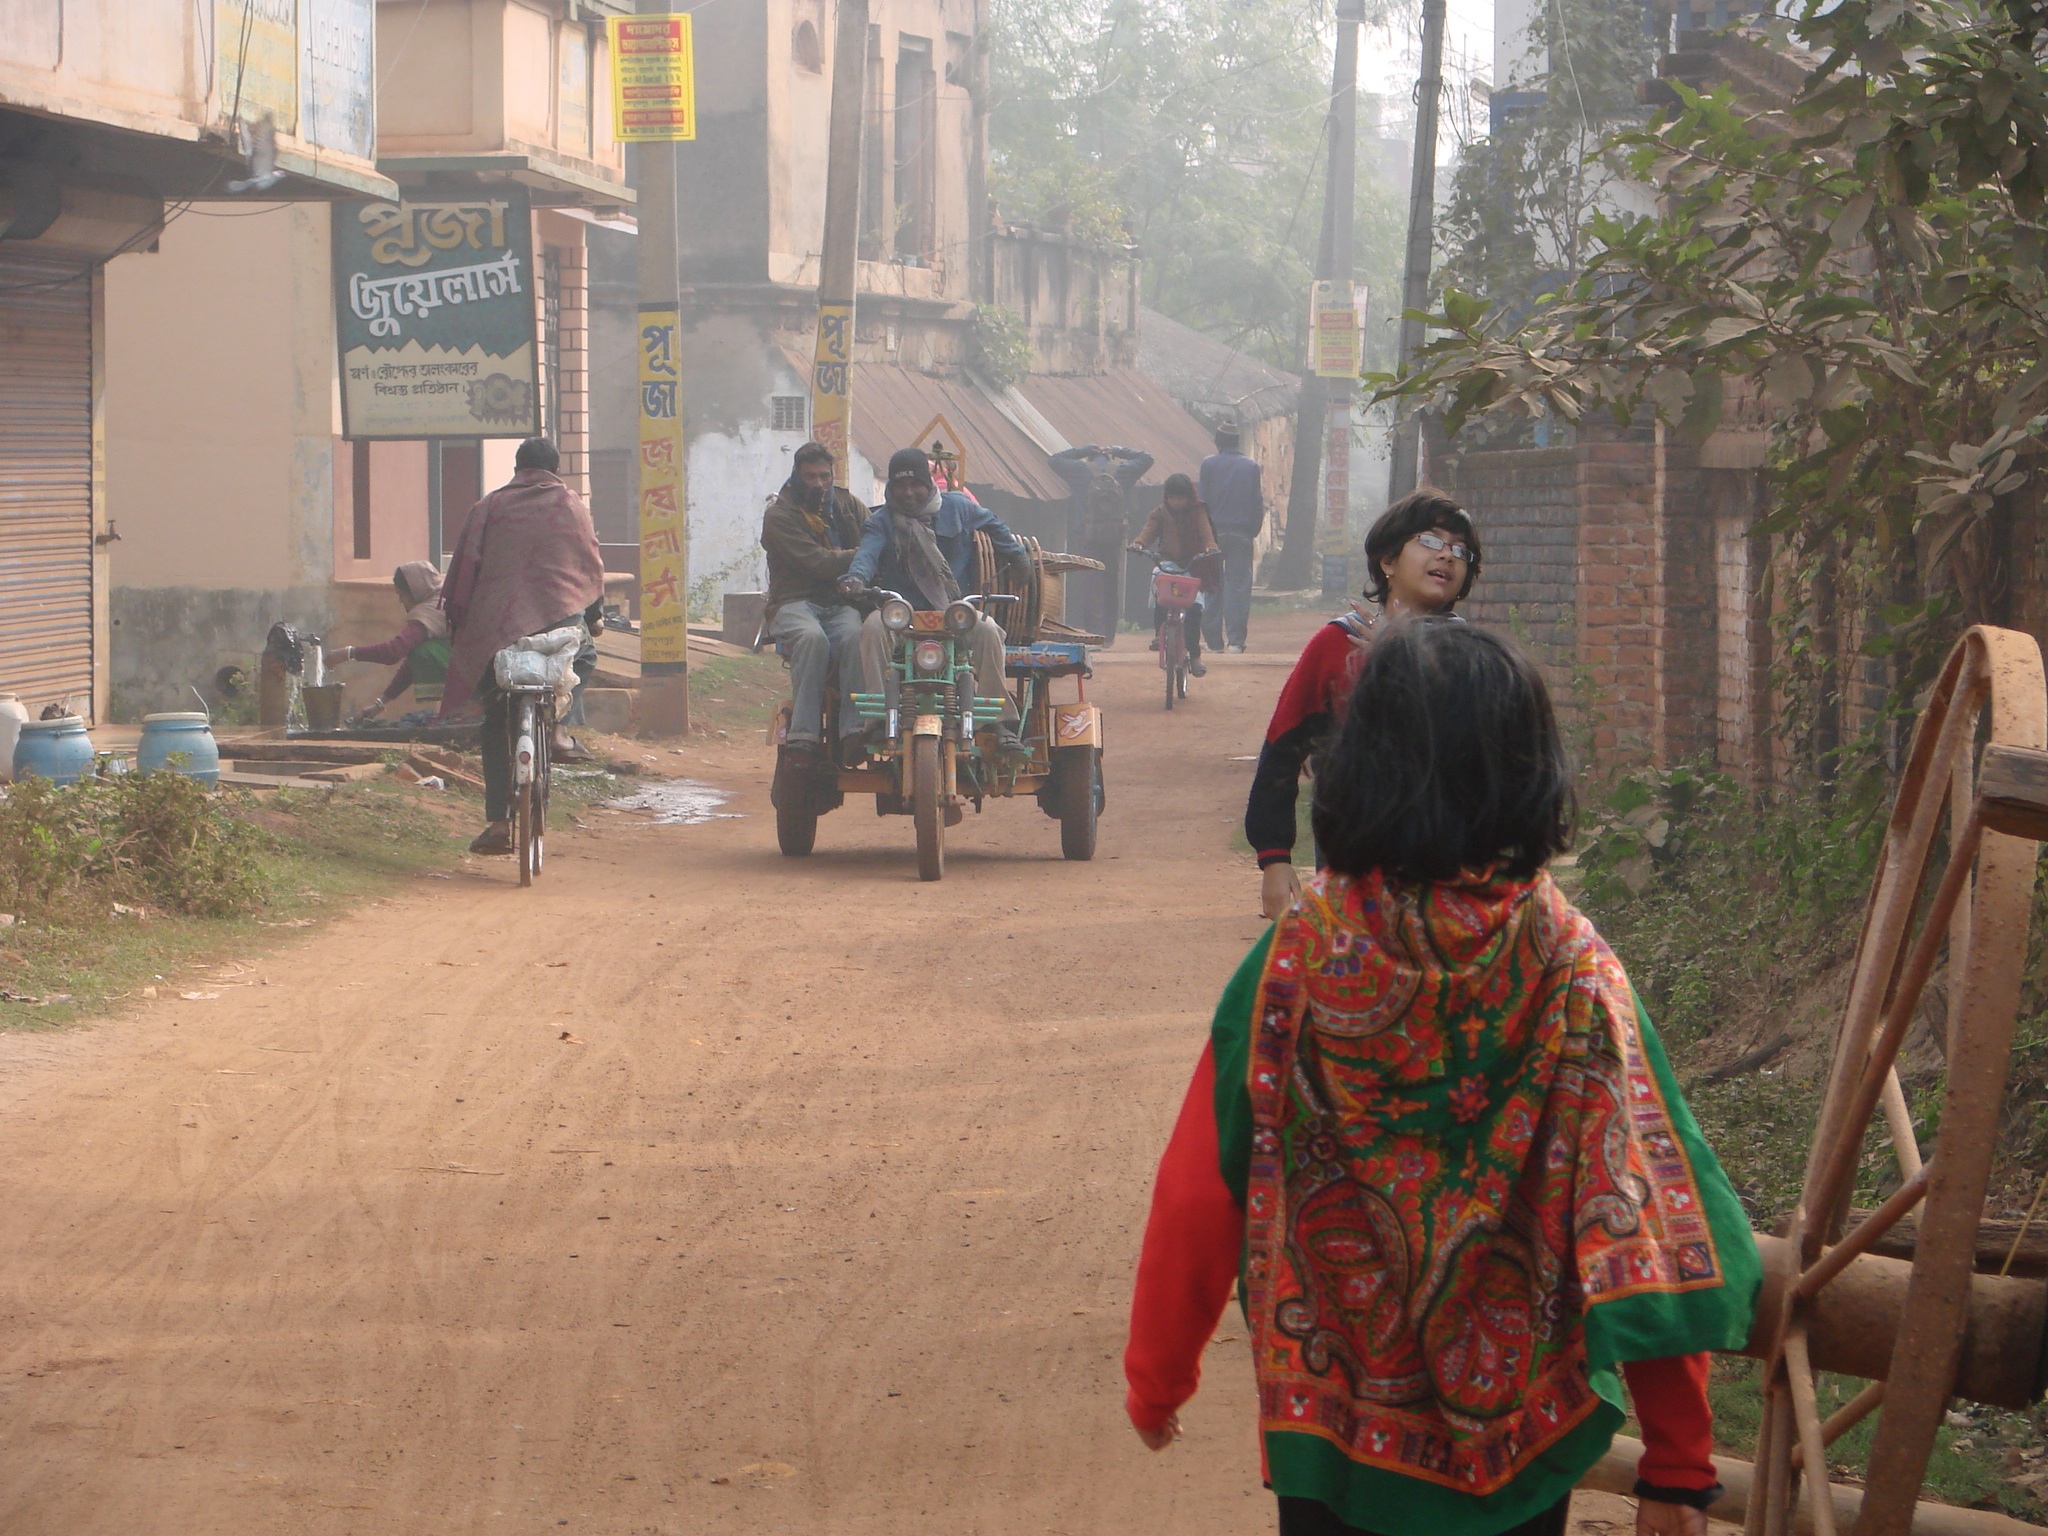
people, road, street, temple